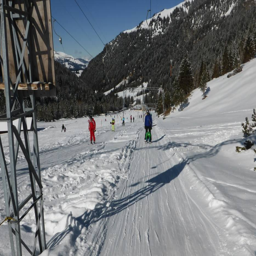
malbun ski resort lichtenstein